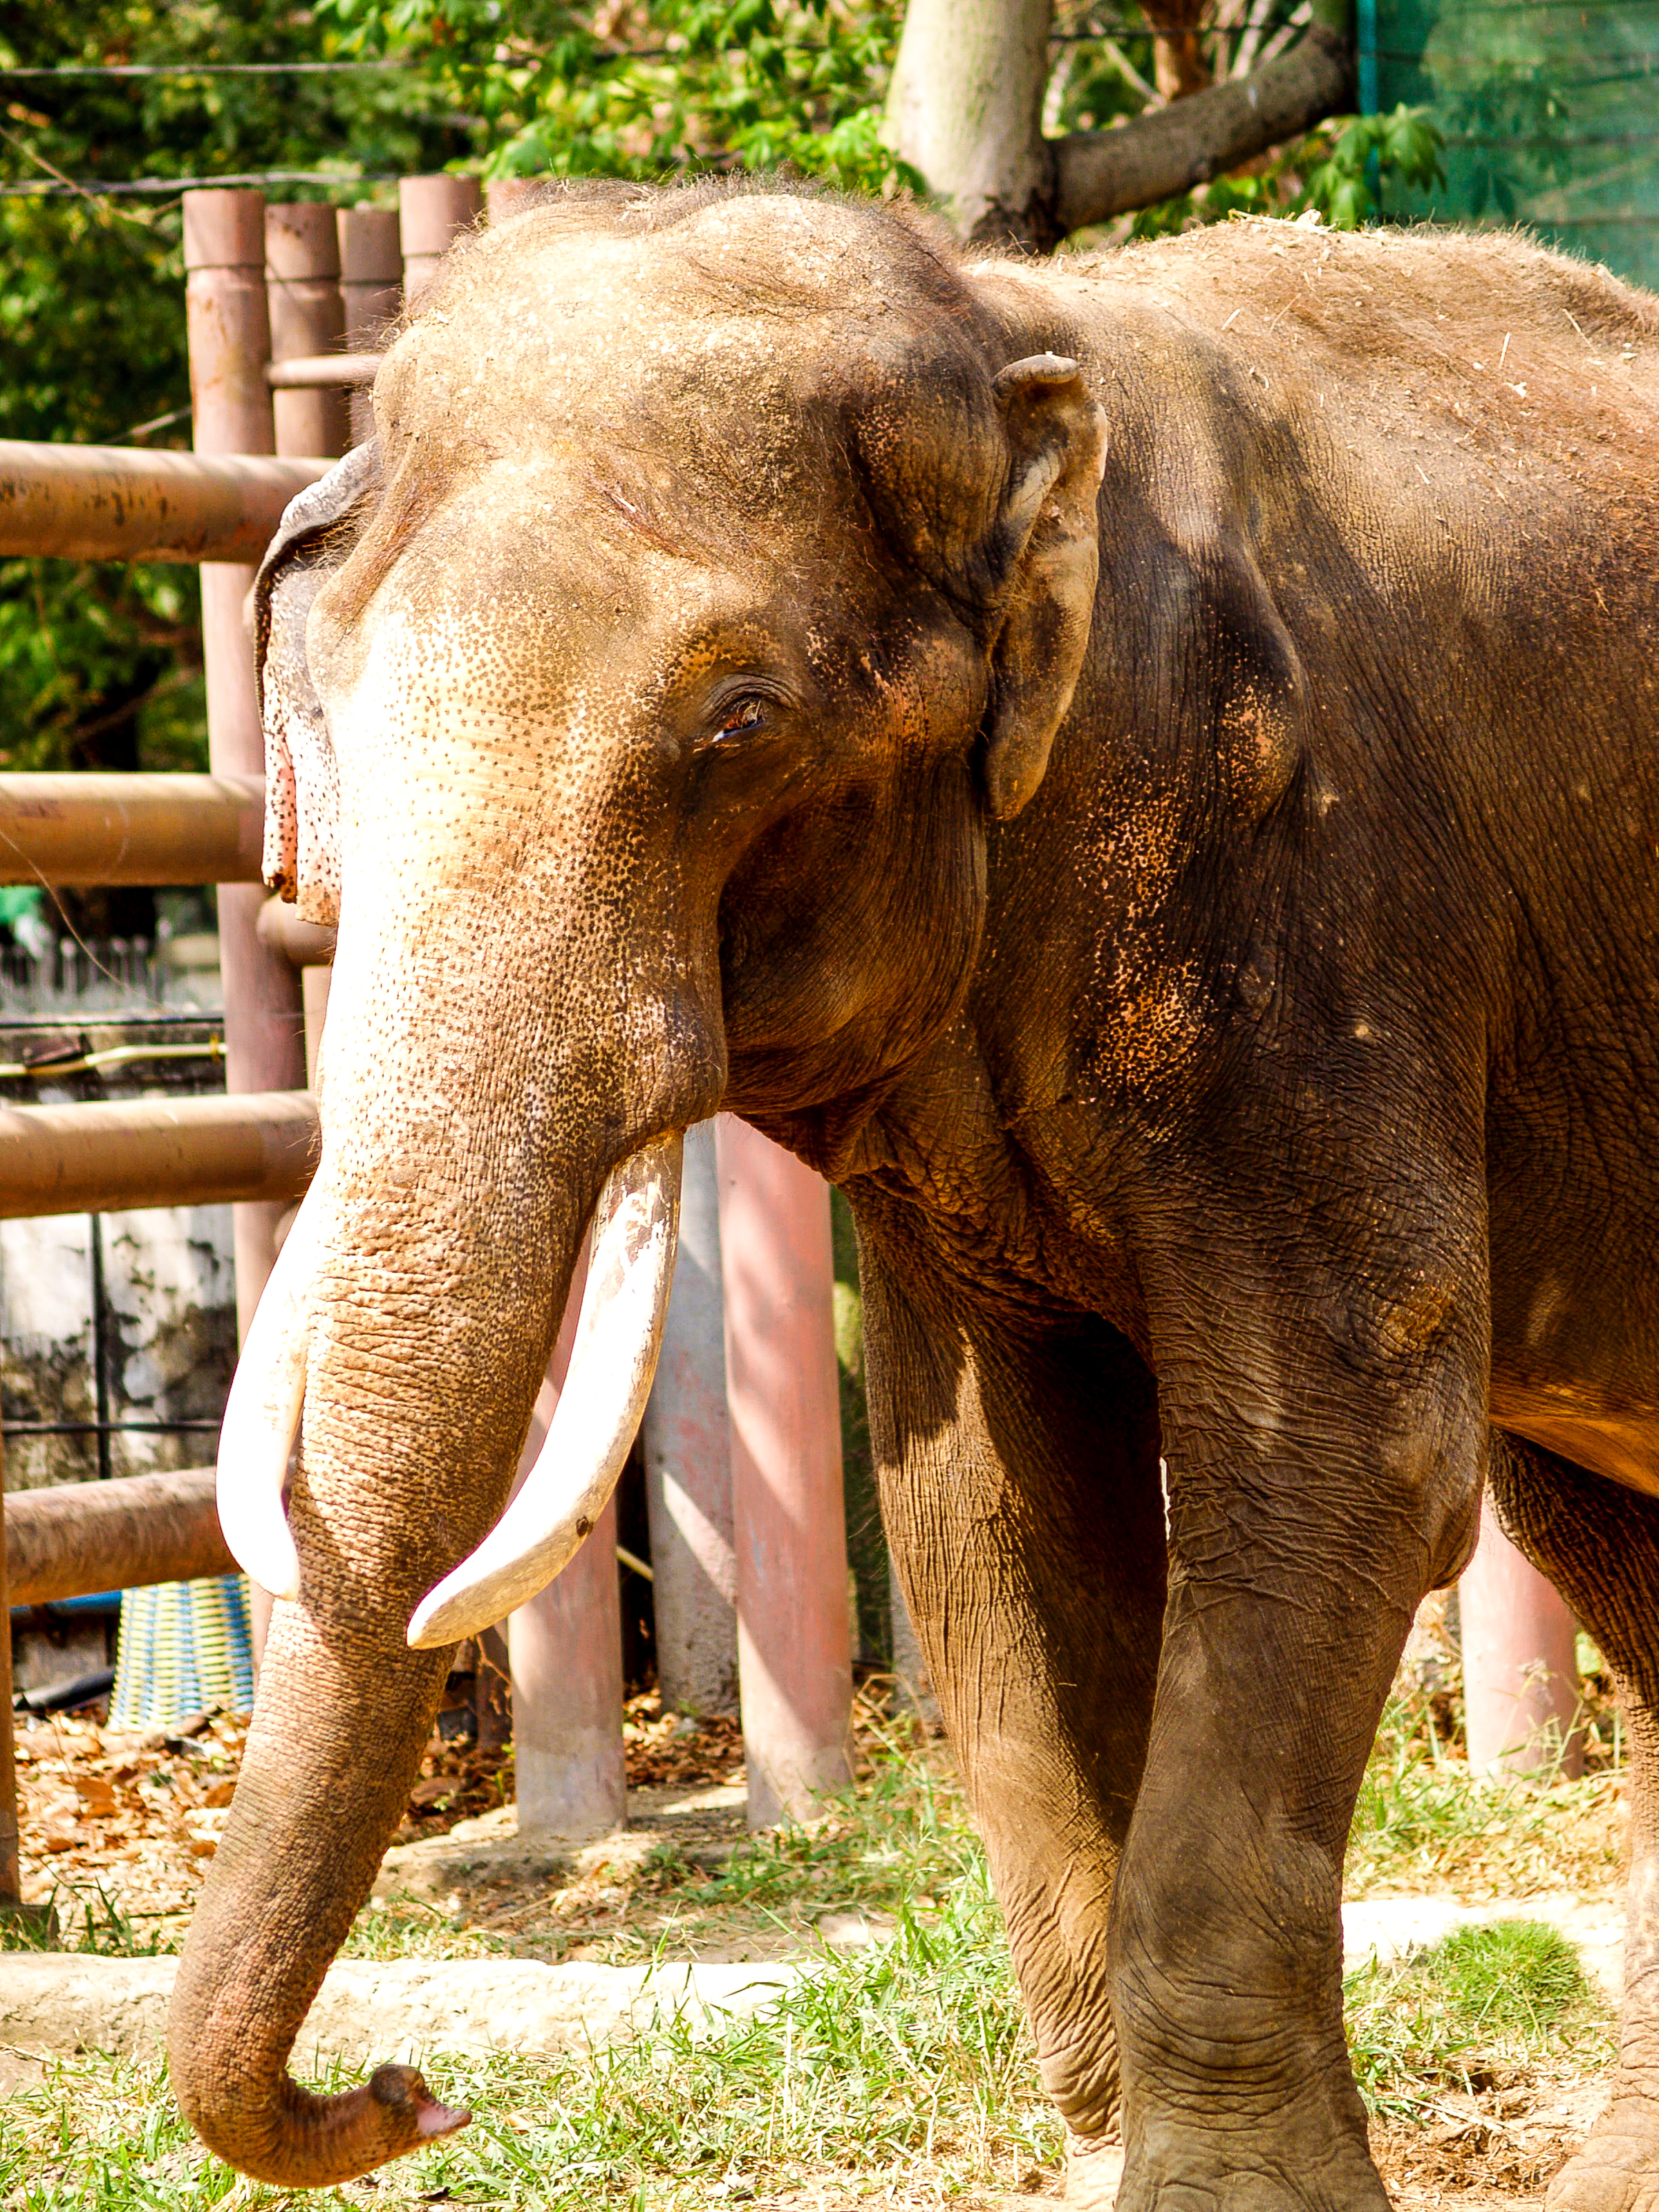
animal, elephant, zoo, mammal, wildlife, nature, big, wild, park, trunk, asian, asia, young, strong, large, thailand, thai, travel, skin, india, african, natural, head, national, africa, strength, jungle, nose, tusk, portrait, elephants and mammoths, indian elephant, terrestrial animal, fauna, african elephant, grass, organism, temple, snout, tree, plant